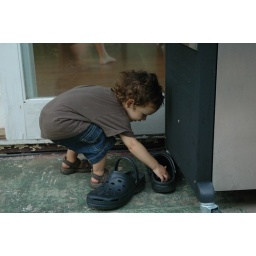
Snail in a shoe house